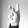
ASL letter: K